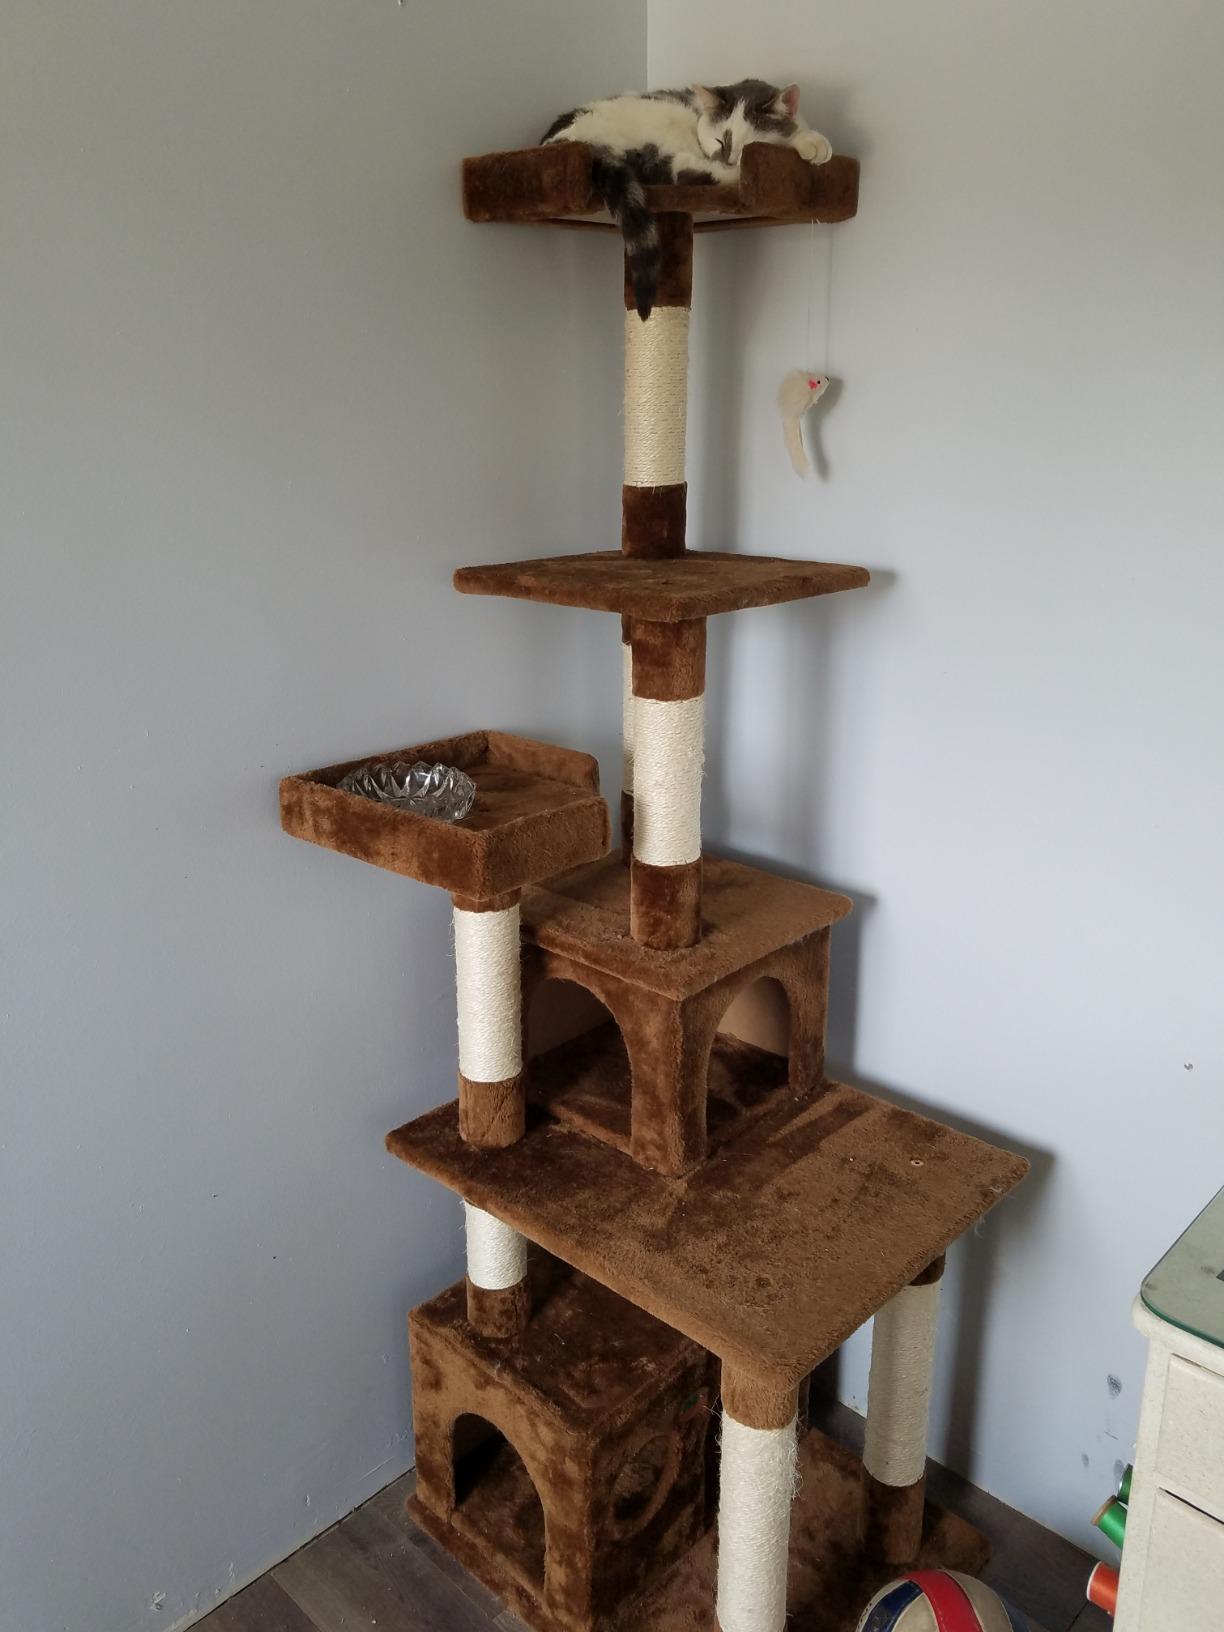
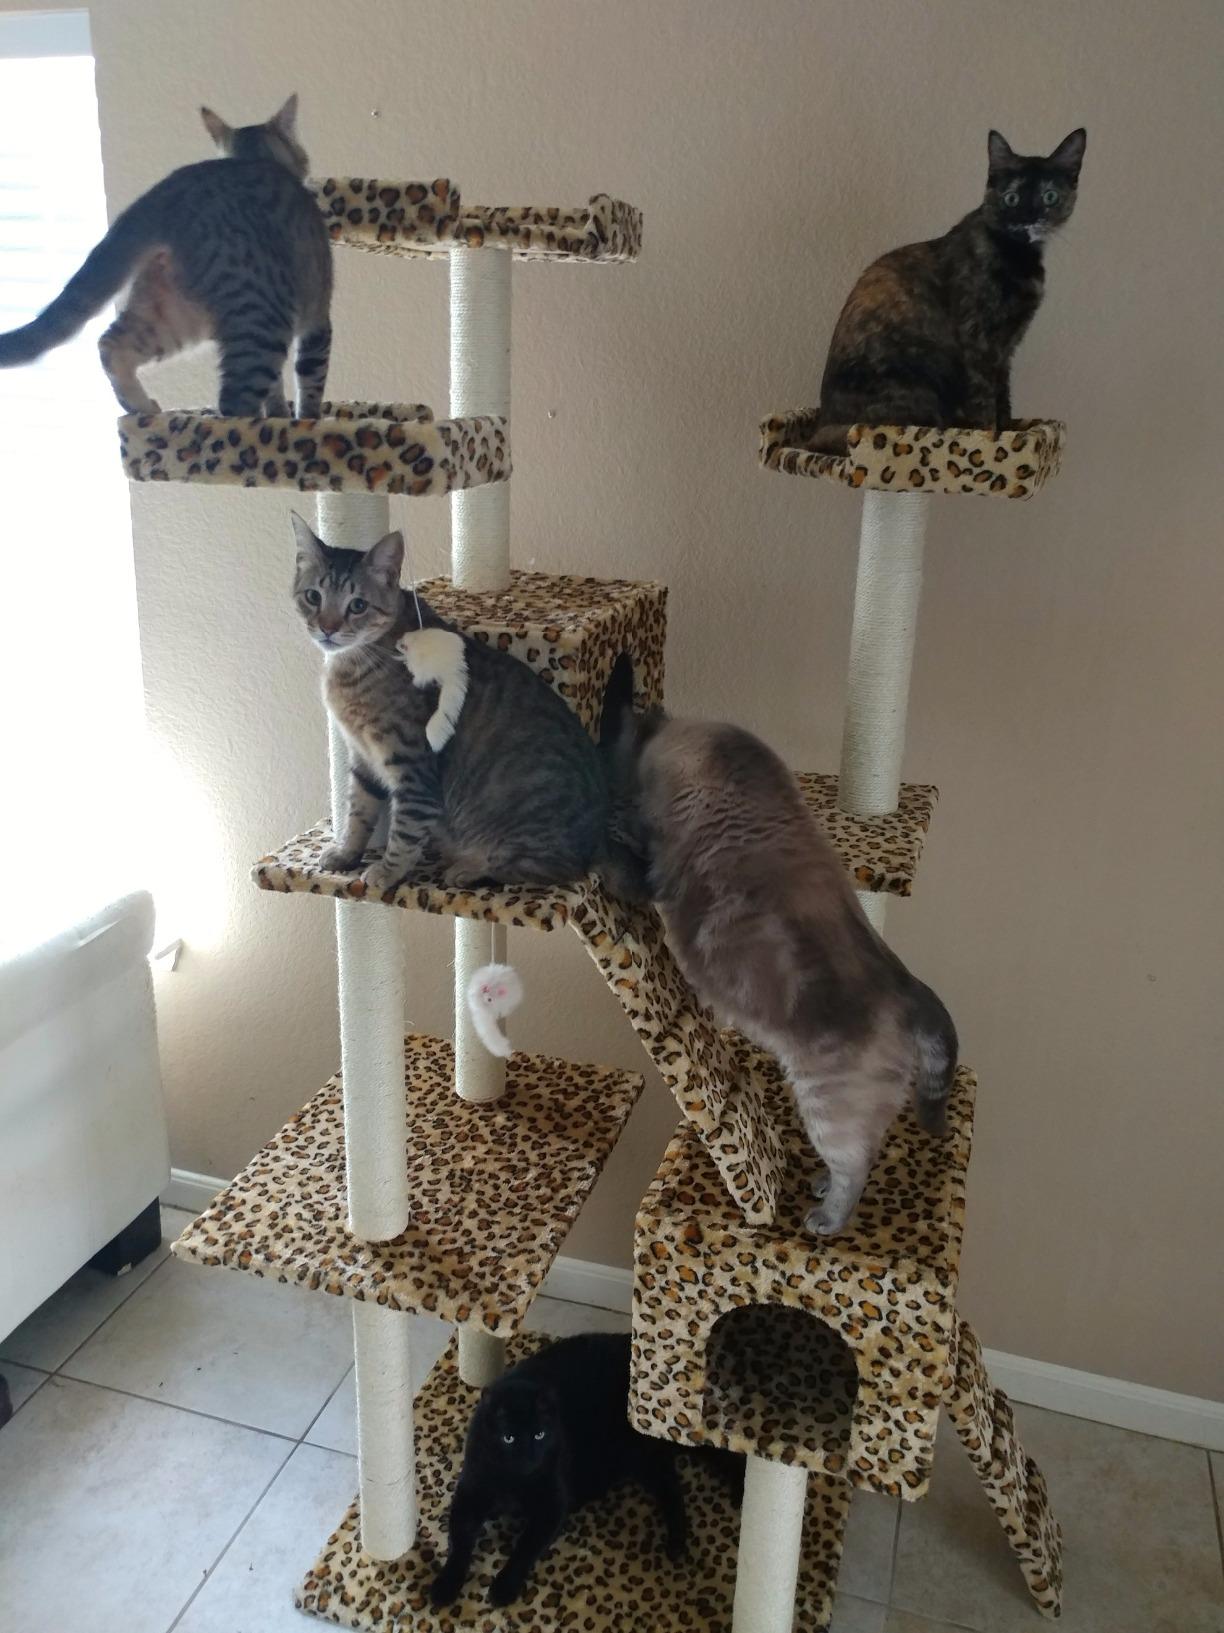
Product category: items_cat tree
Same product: no